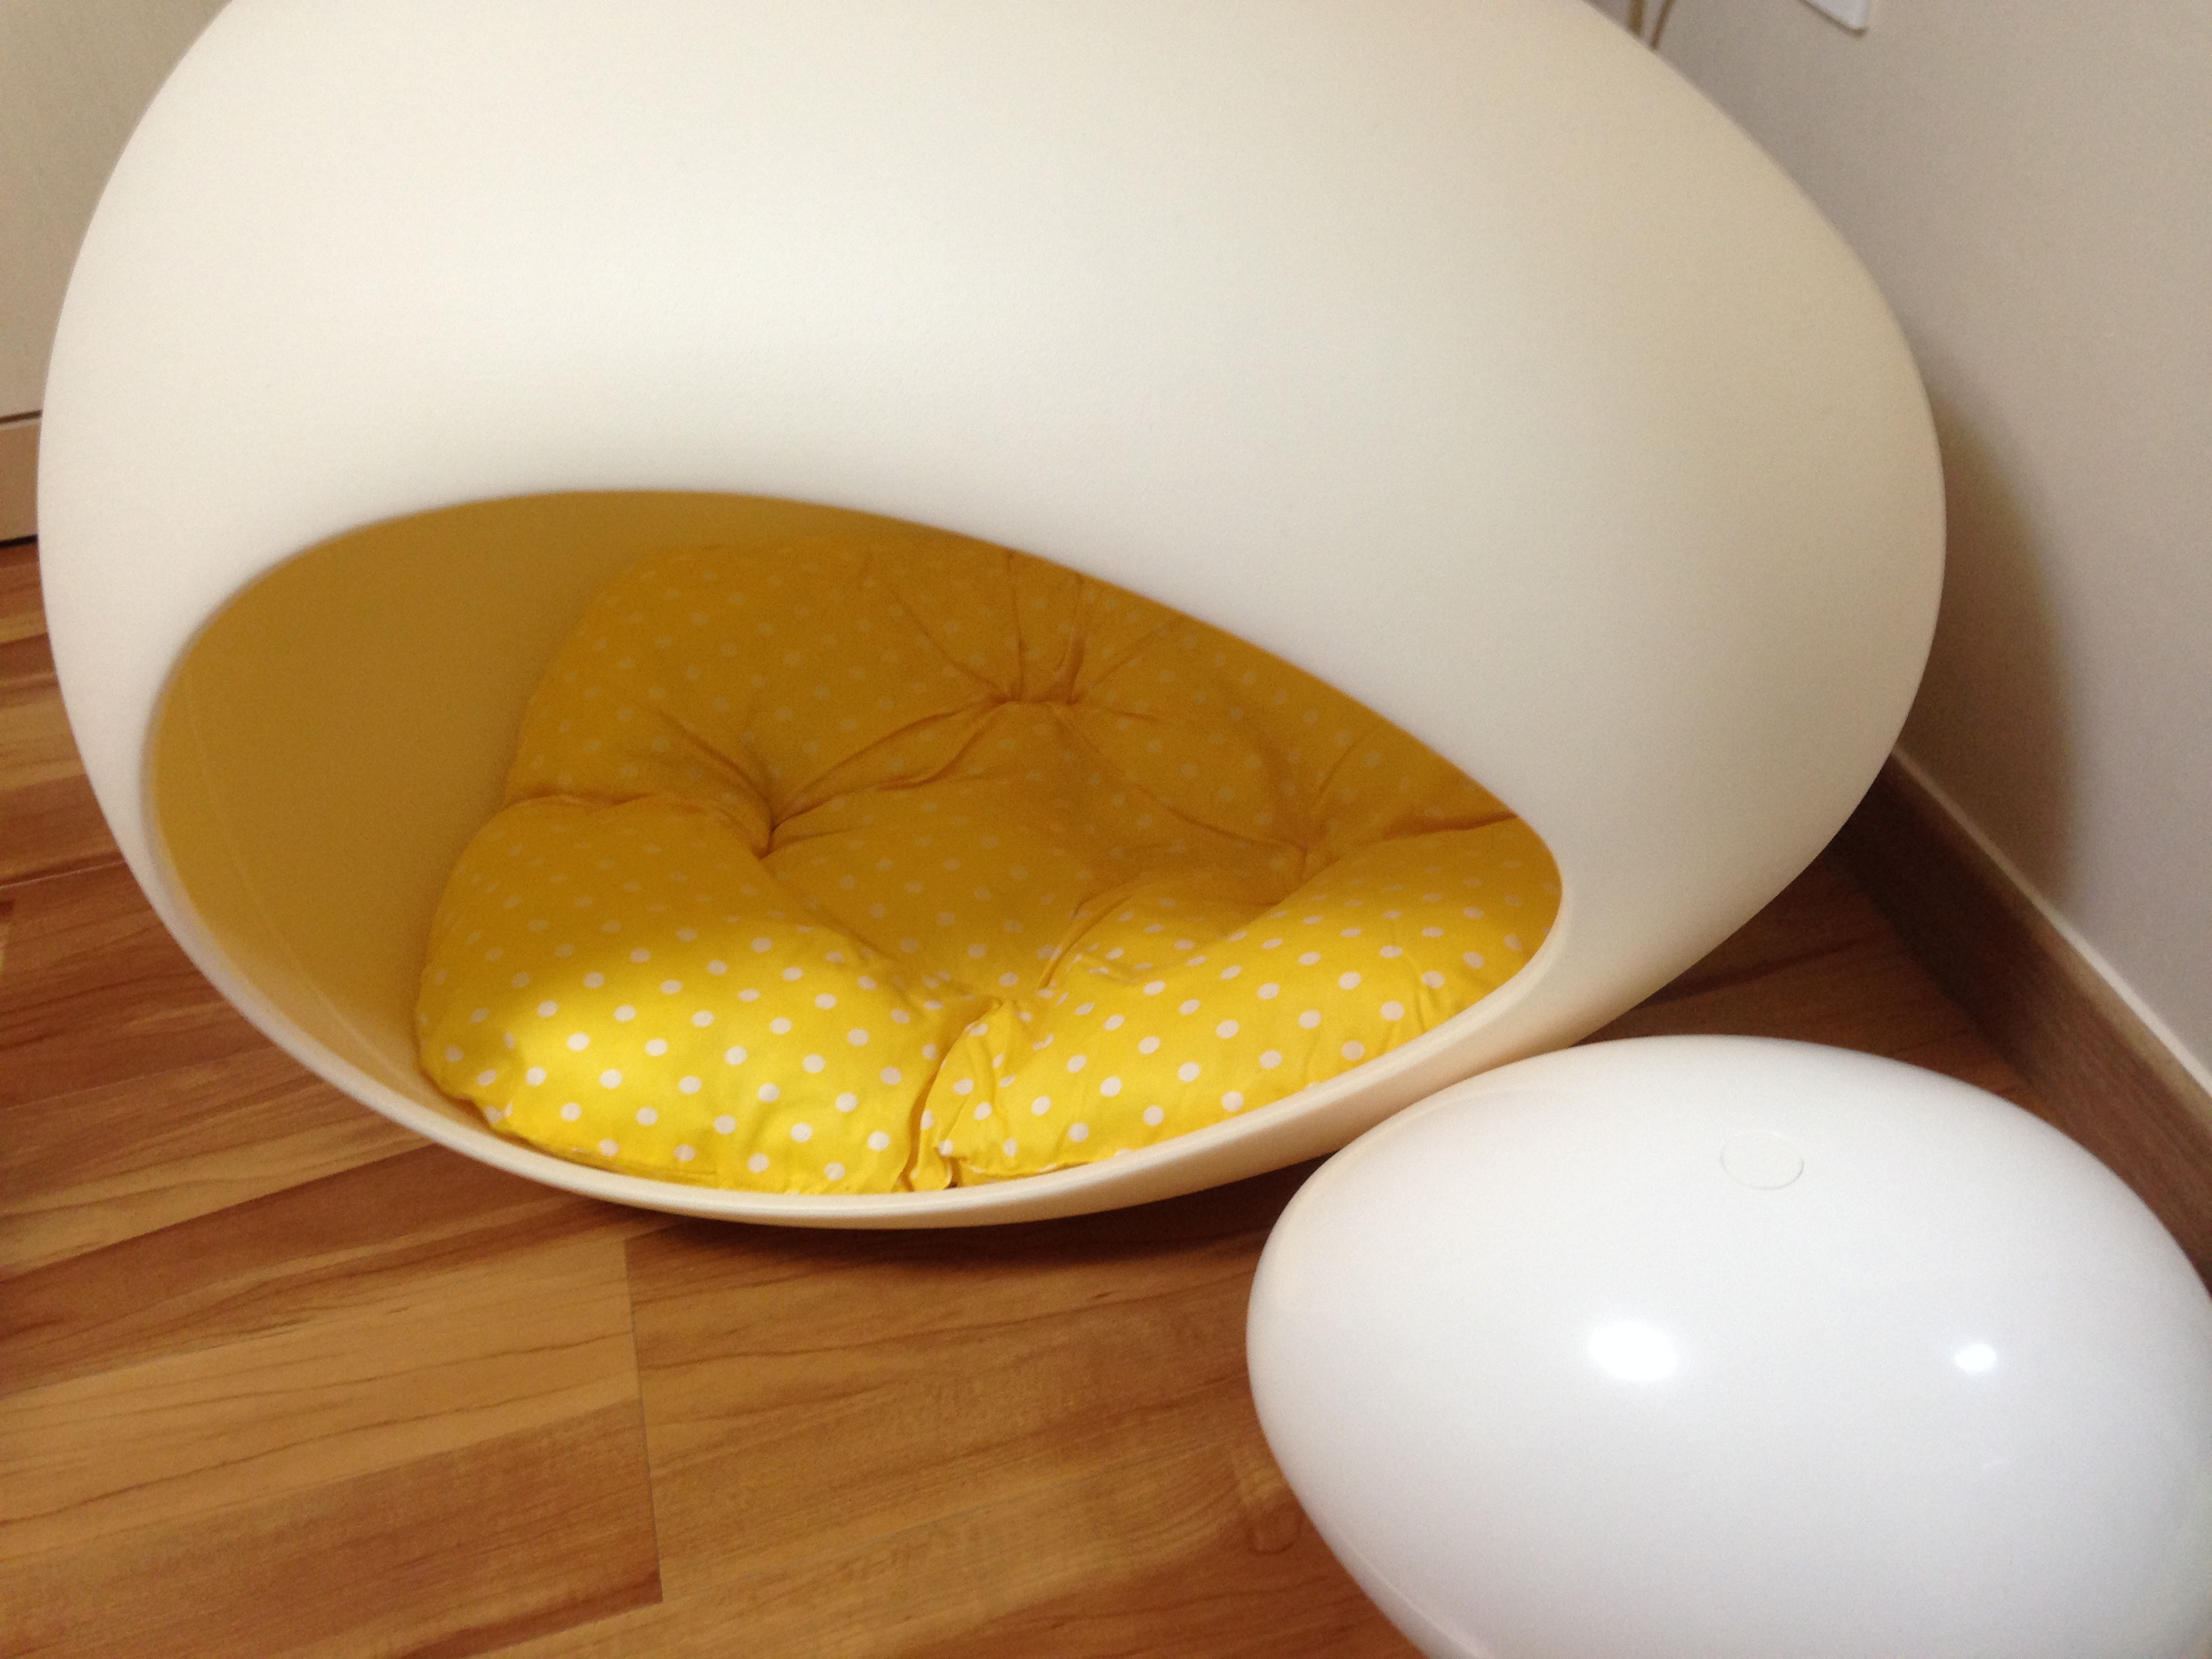
dish, food, produce, lighting, egg, dog house, he pet house, he pet